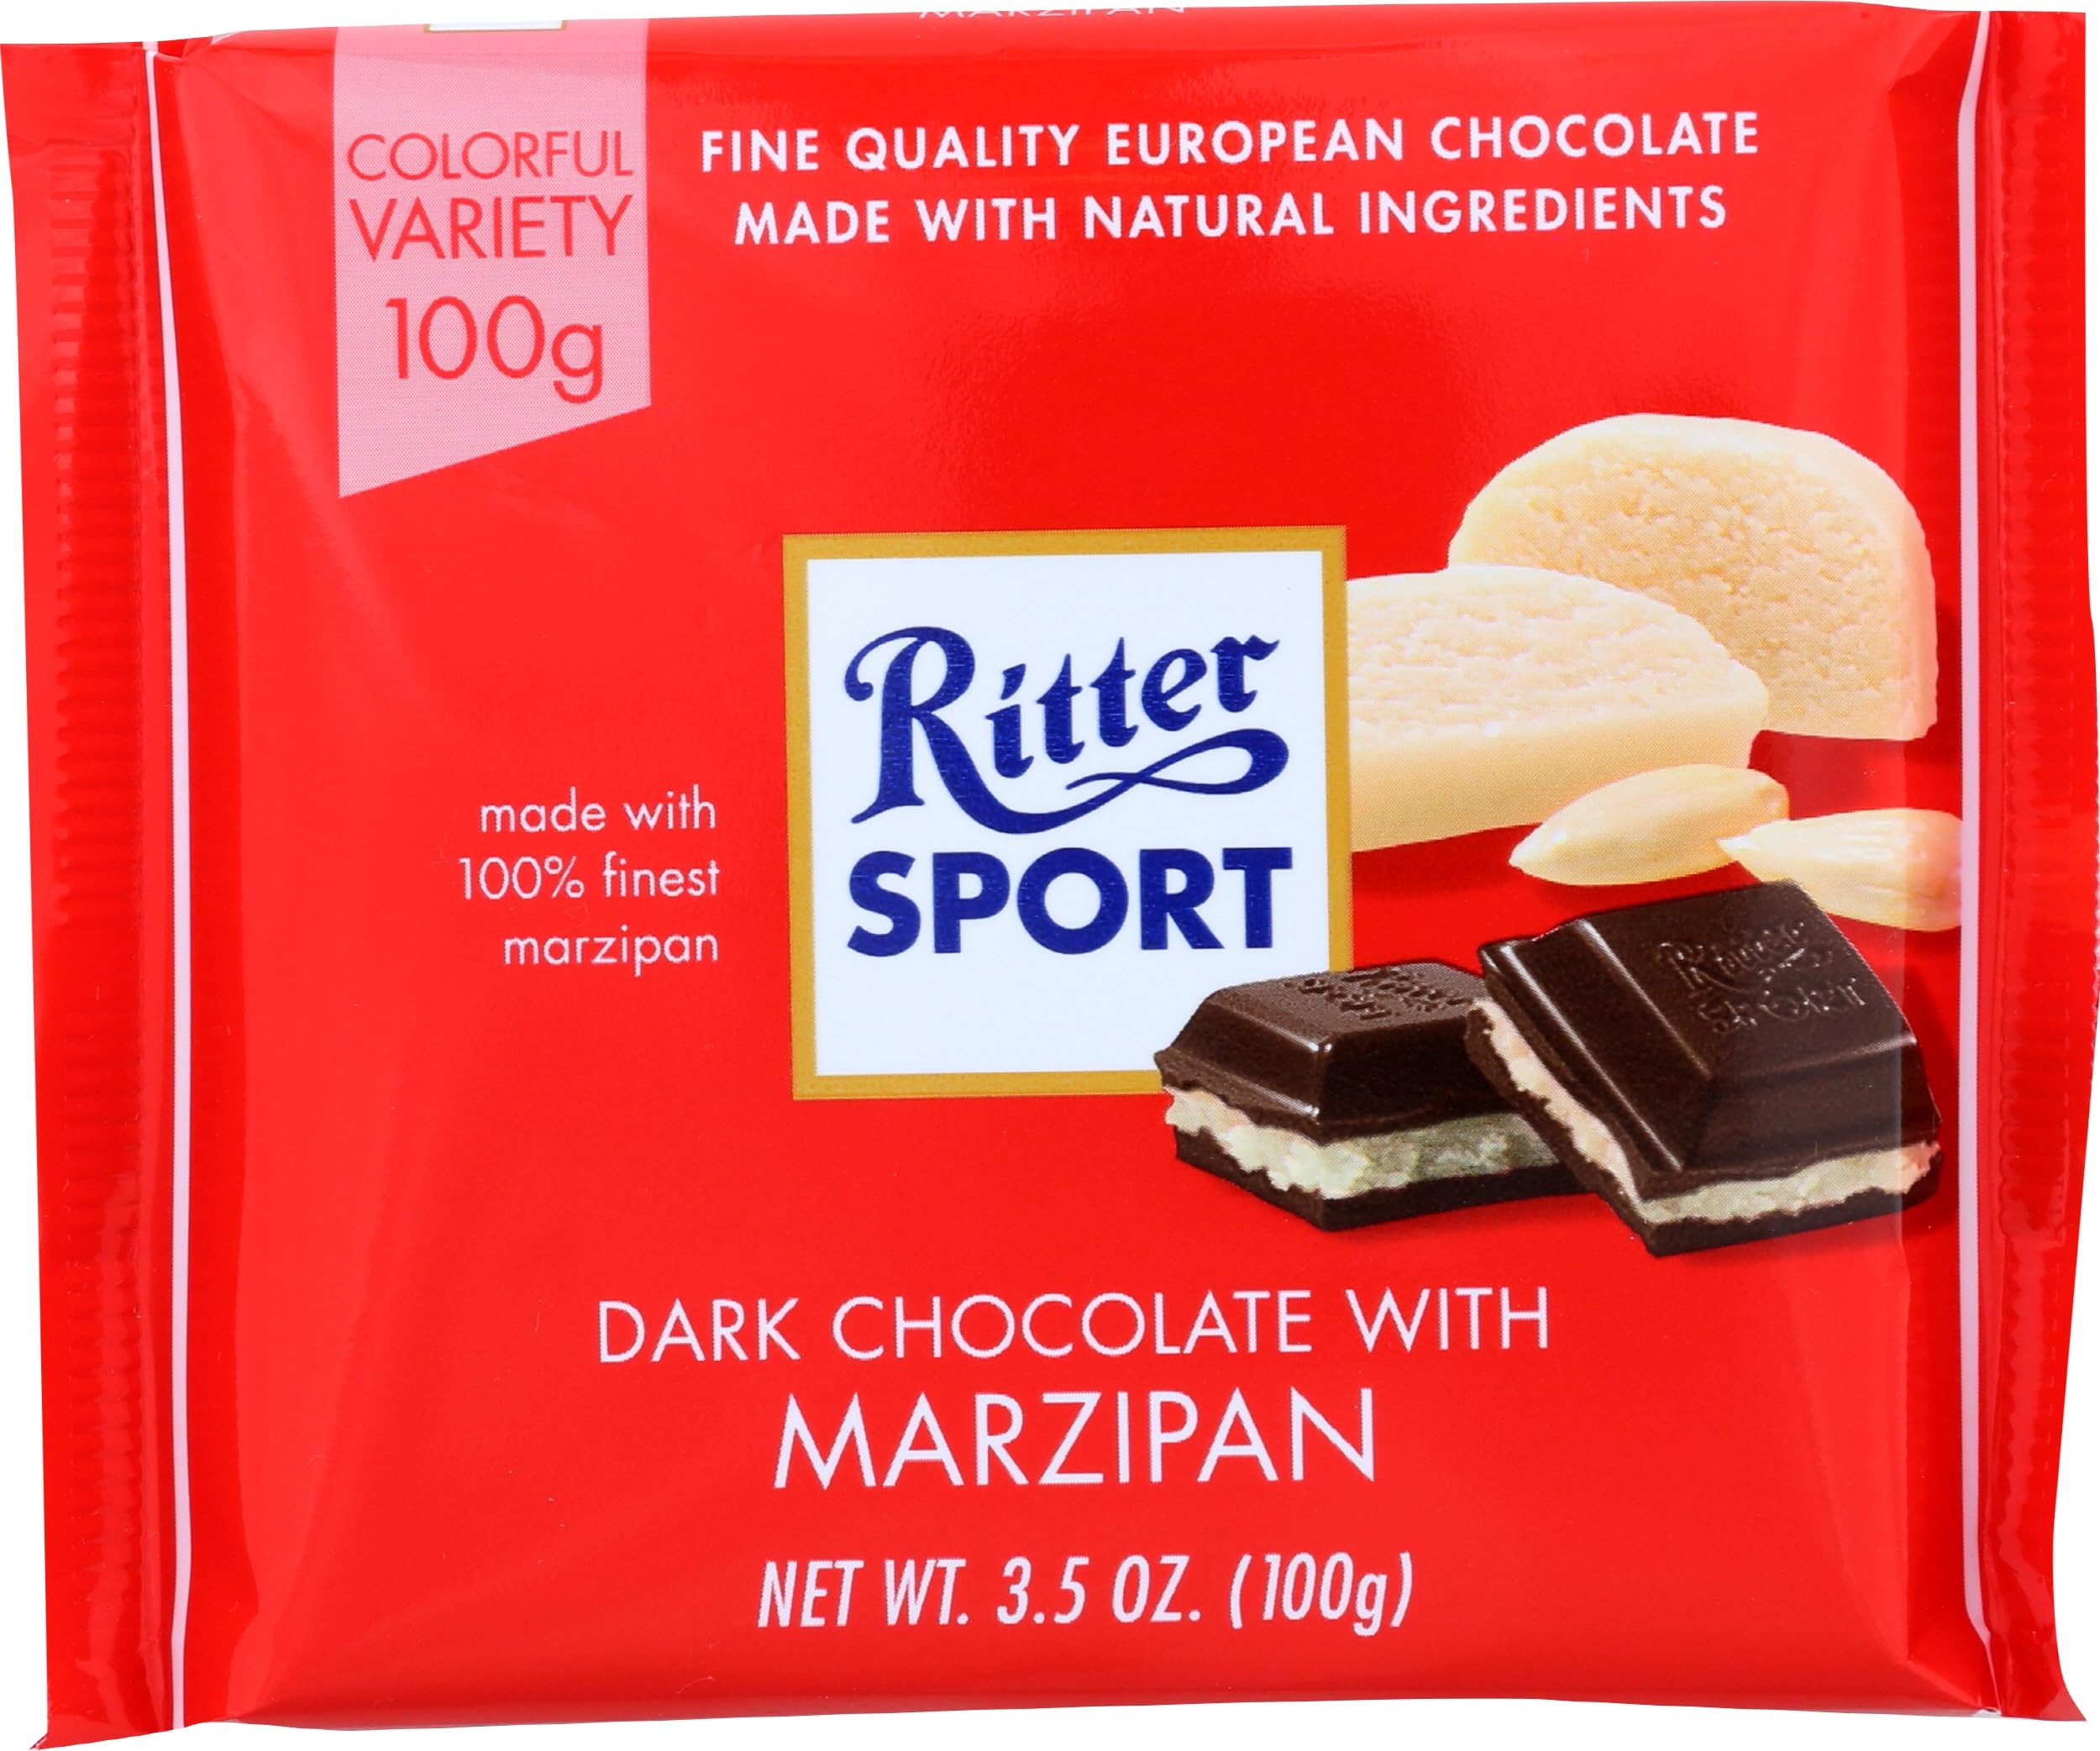
Item Name: Ritter Sport Marzipan Dark Chocolate, Fresh from Germany, Chocolate with Marzipan Filling, Ritter Sport Chocolates in Colorful Variety, 3.5 Ounce (Pack of 12)
Bullet Point: Ritter Sport Marzipan Dark Chocolate, Fresh from Germany, Chocolate with Marzipan Filling, Ritter Sport Chocolates in Colorful Variety, 3.5 Ounce (Pack of 12)
Value: 42.0
Unit: Ounce

Price: 14.9